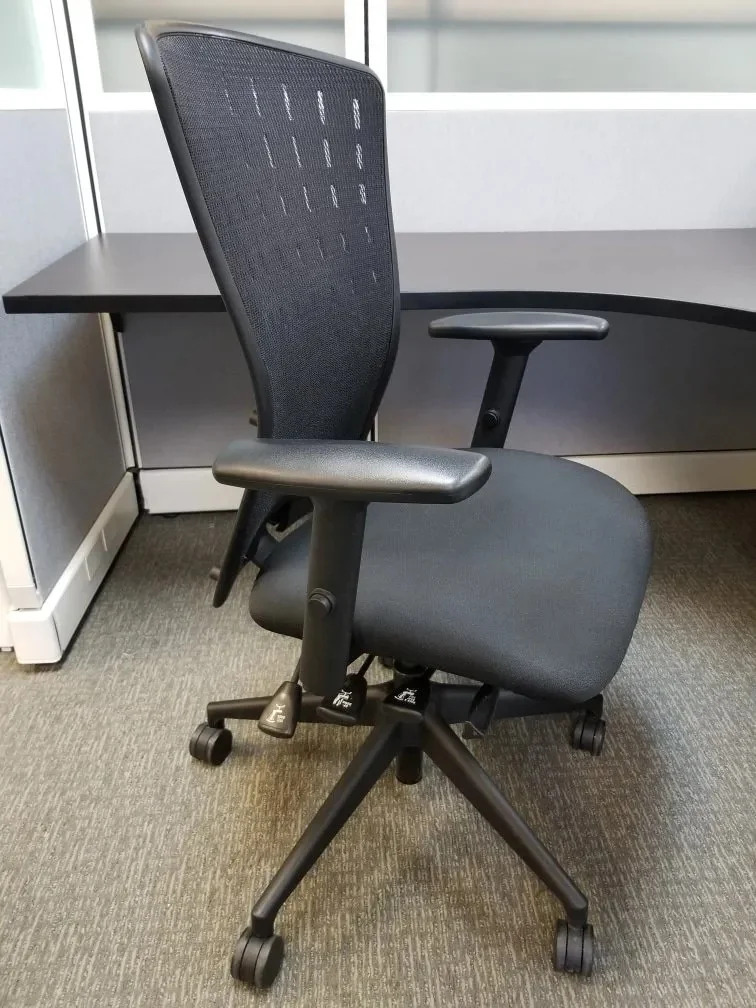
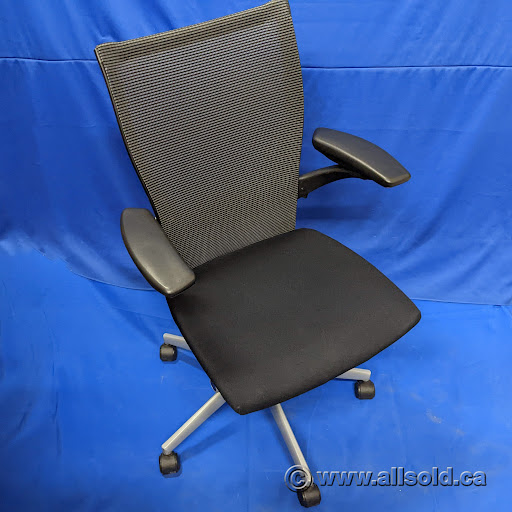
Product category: items_chair
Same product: no